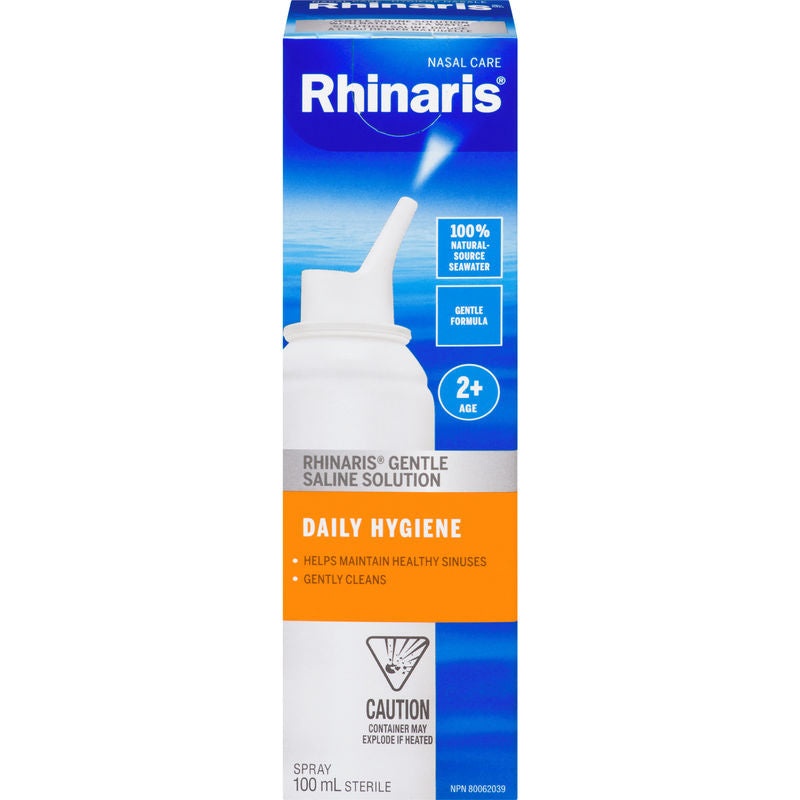
Rhinaris Isotonic Spray - Daily Hygiene
The Rhinaris Isotonic Spray - Daily Hygiene is a high-quality nasal hygiene solution designed for daily use. Its isotonic seawater formula, comprising 28% seawater with 0.9% sodium chloride, ensures effective moisturization and gentle cleansing of nasal passages. Free from preservatives and chemical additives, it is suitable for both adults and children over 2 years of age. Clinically proven to relieve dryness caused by environmental factors such as dust, cold weather, pollen, and pollution, it offers a safe and non-habit-forming option for maintaining healthy sinuses. Ideal for use in dry environments like offices, it provides a reliable solution for daily nasal hygiene.
Brand: Rhinaris
Category: Health & Beauty > Health Care > Respiratory Care